J. Edgar

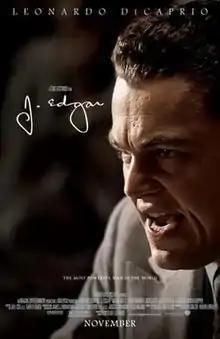
Theatrical release poster

J. Edgar is a 2011 American biographical drama film based on the career of FBI director J. Edgar Hoover, directed, produced and scored by Clint Eastwood. Written by Dustin Lance Black, the film focuses on Hoover's life from the 1919 Palmer Raids onward. The film stars Leonardo DiCaprio in the title role along with Armie Hammer, Naomi Watts, Josh Lucas, and Judi Dench, and features Adam Driver in his film debut.